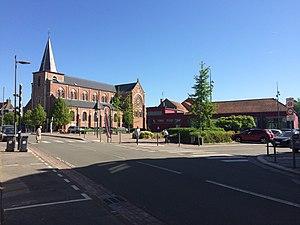
L'église St Piat depuis la place
Roncq est une commune française, située dans le département du Nord en région Hauts-de-France. Elle fait partie de la Métropole européenne de Lille.